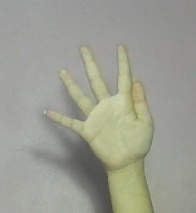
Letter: sheen